Pleasant View station

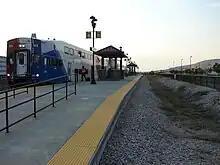
Looking north along Pleasant View station platform, July 2014

The station is located at 2700 North US Highway 89 (US-89) and can be easily accessed from either 2700 North (Utah State Route 134) or US-89. There are about 300 parking spaces in its free park and ride lot. The station is located within the quiet zone, so trains do not routinely sound their horns when approaching public crossings within this corridor.